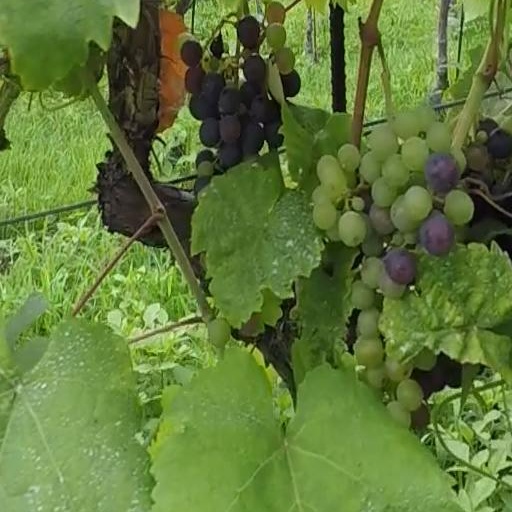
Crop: grape